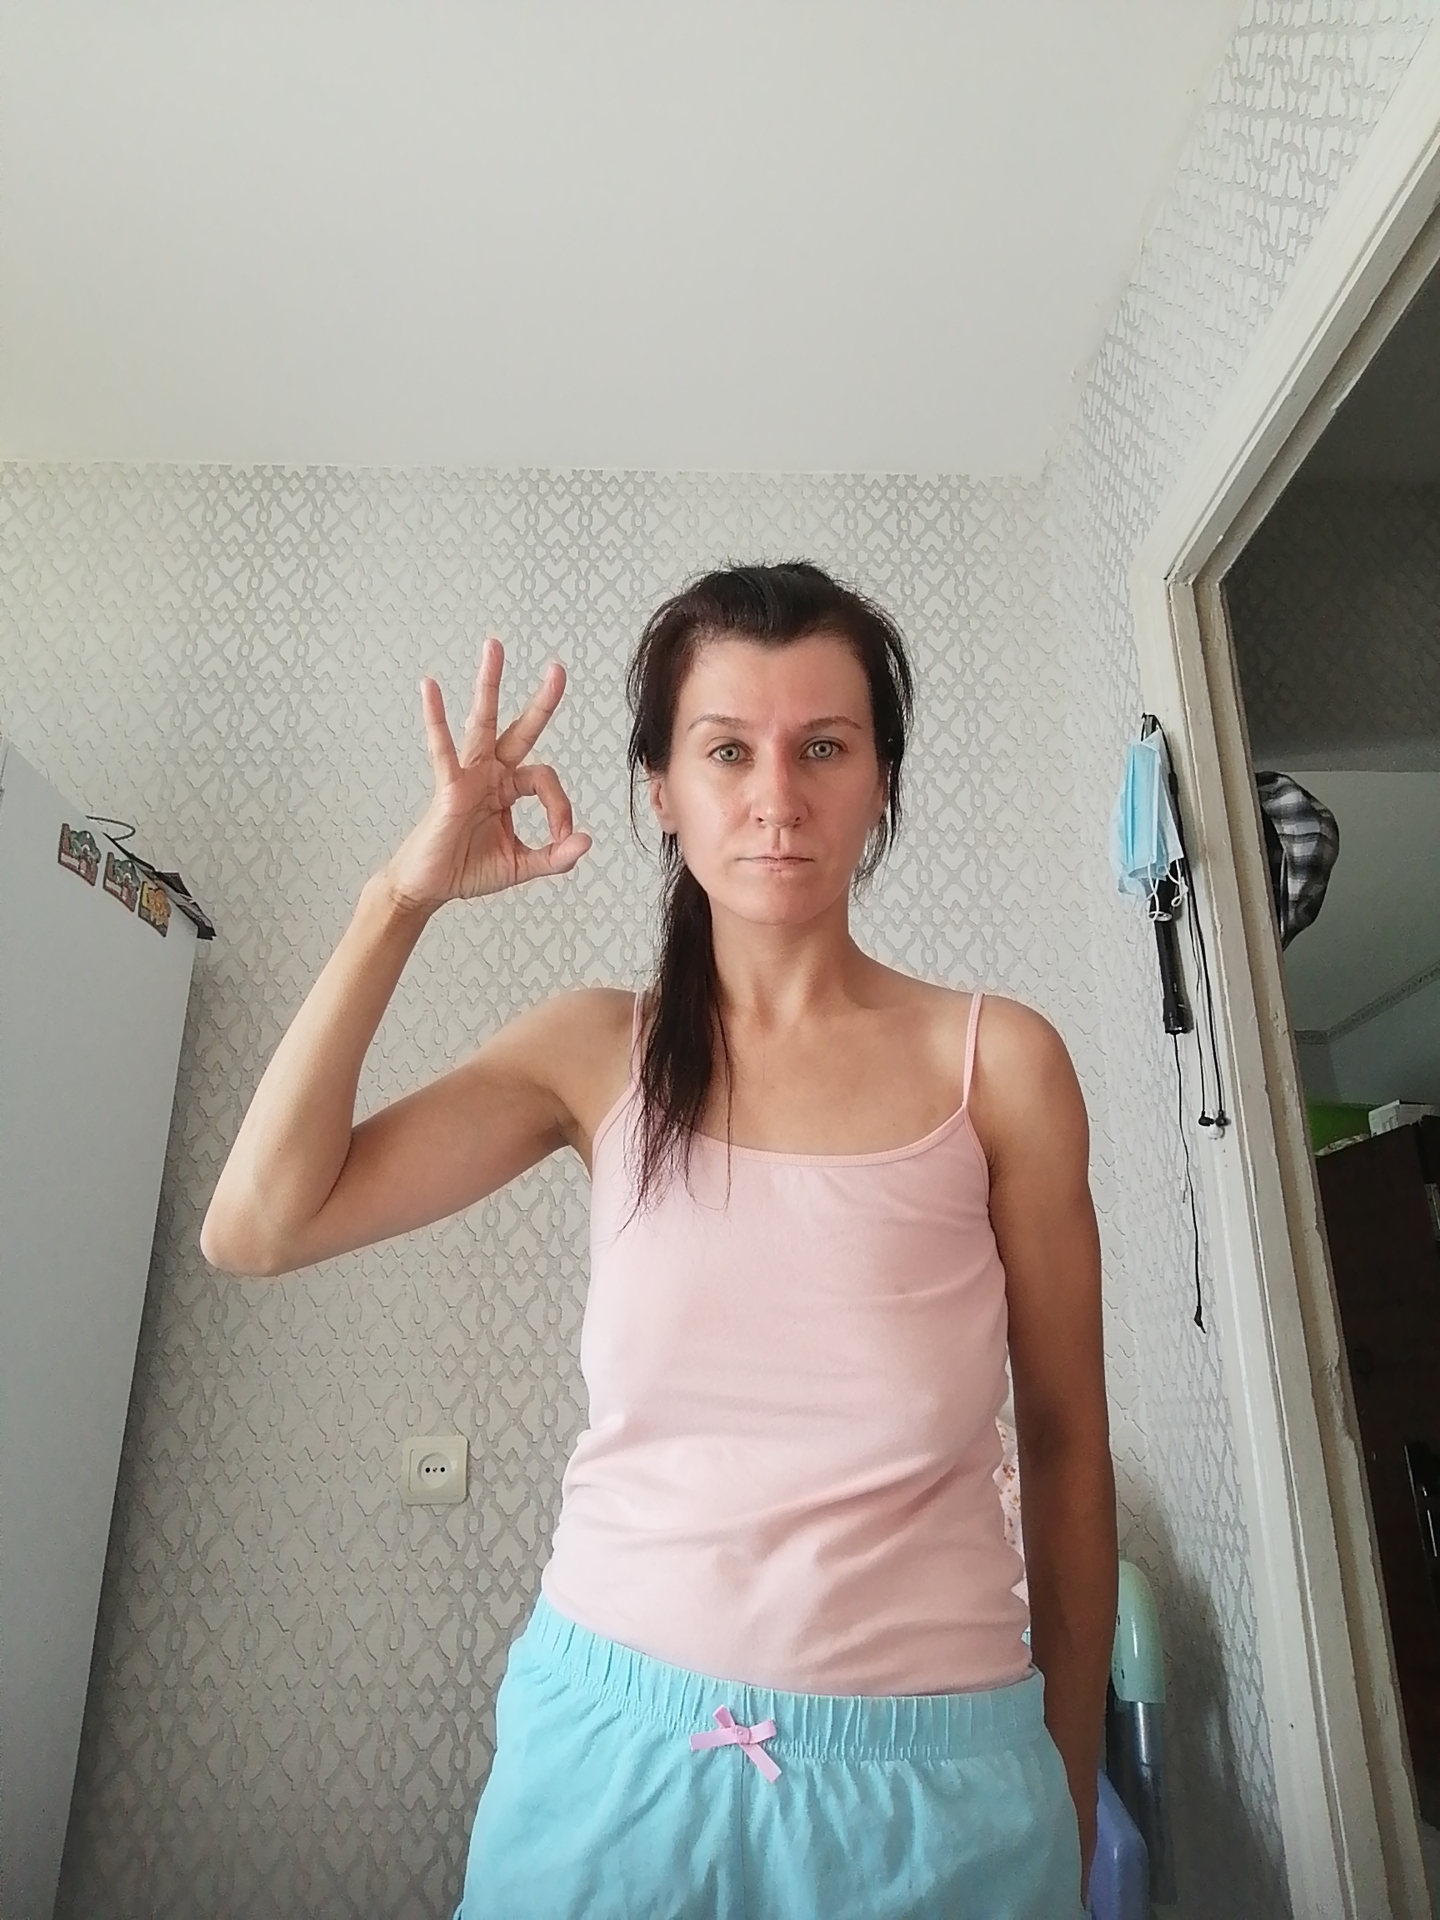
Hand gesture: ok